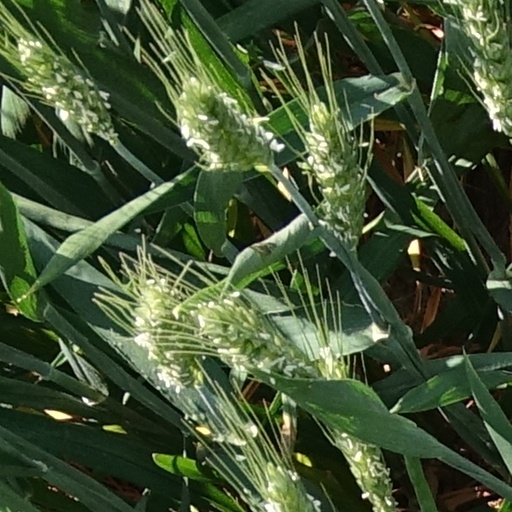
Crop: wheat